Isaac Bacharach

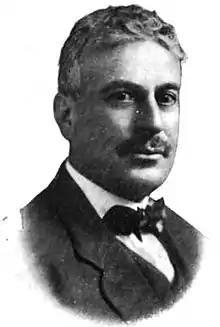
From Volume 1 of 1918's "Scannell's New Jersey's First Citizens"

Isaac Bacharach (January 5, 1870 – September 5, 1956) was an American Republican Party politician from New Jersey who represented the 2nd congressional district from 1915 to 1937.